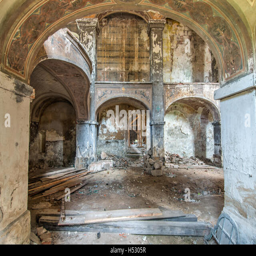
interior of the abandoned church